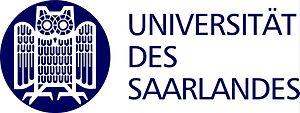
L'université de la Sarre est l'unique université sarroise. Fondée en 1948, elle a son siège à Sarrebruck, capitale du Land de Sarre, et déploie une antenne à Hombourg.